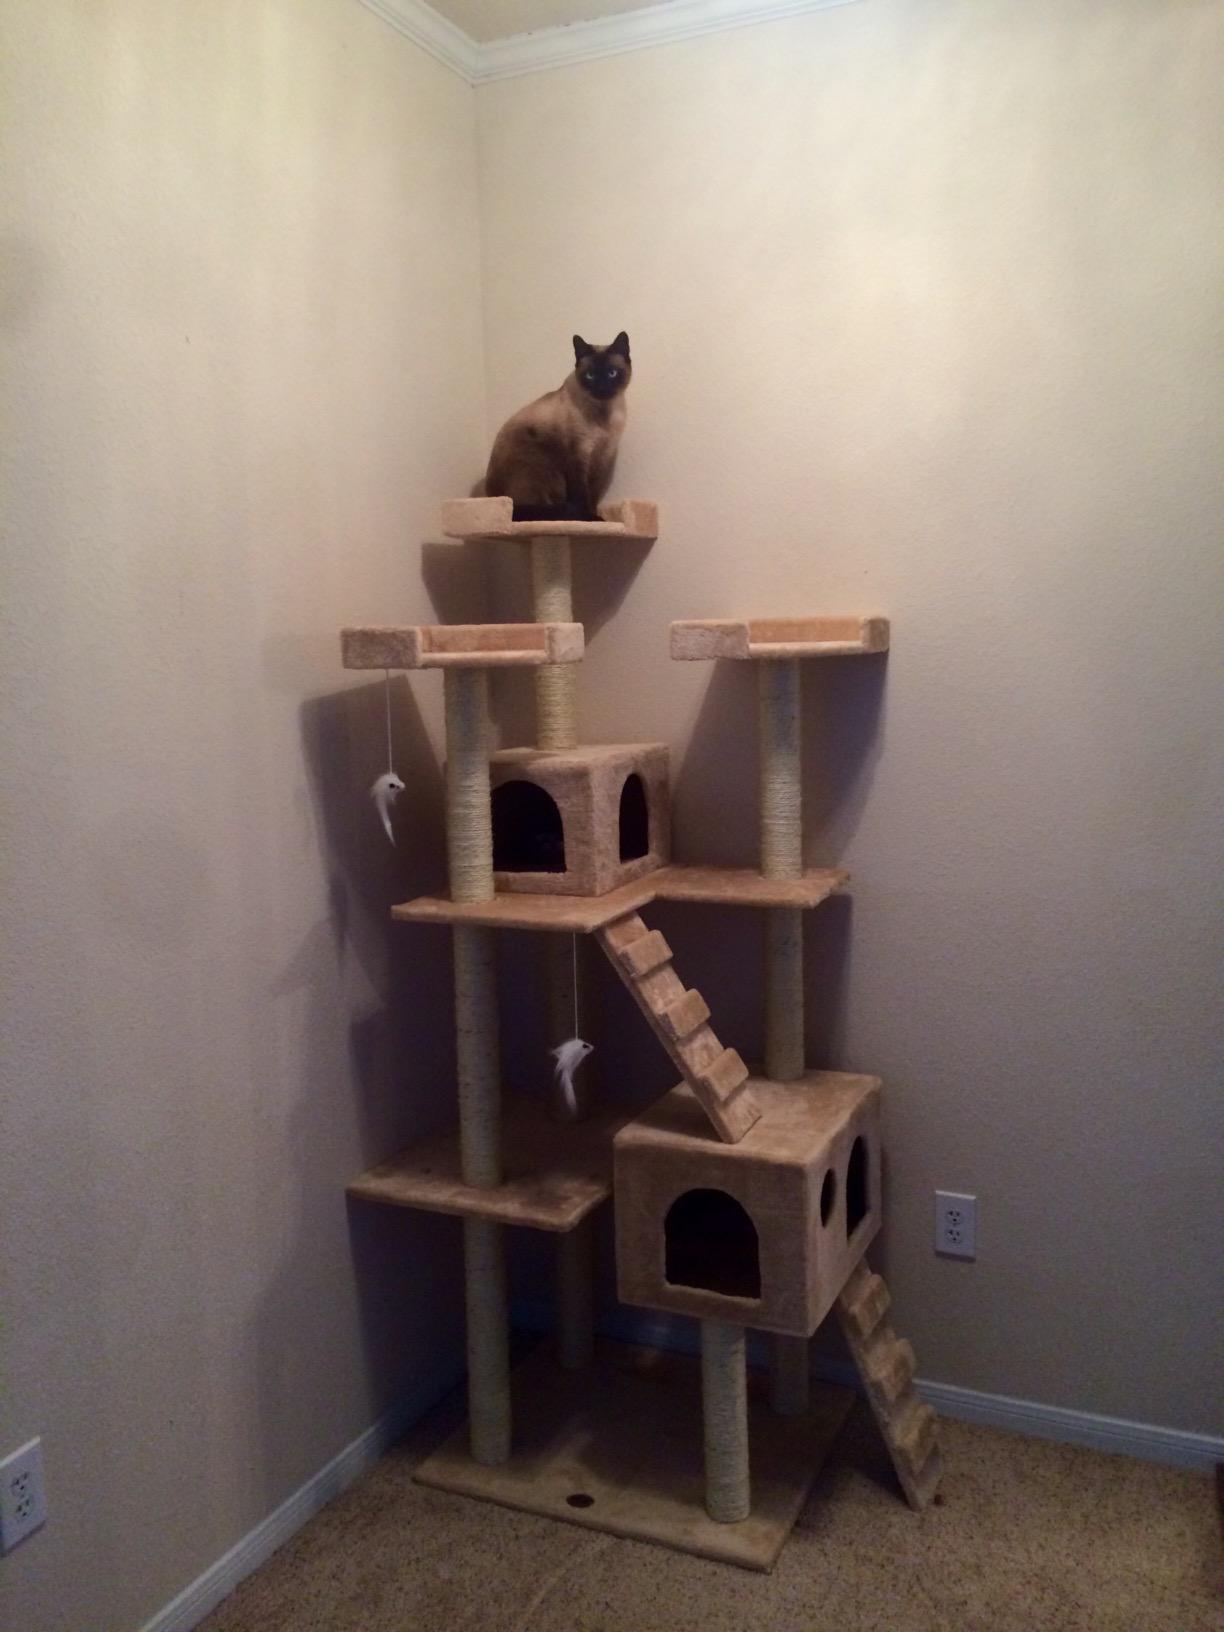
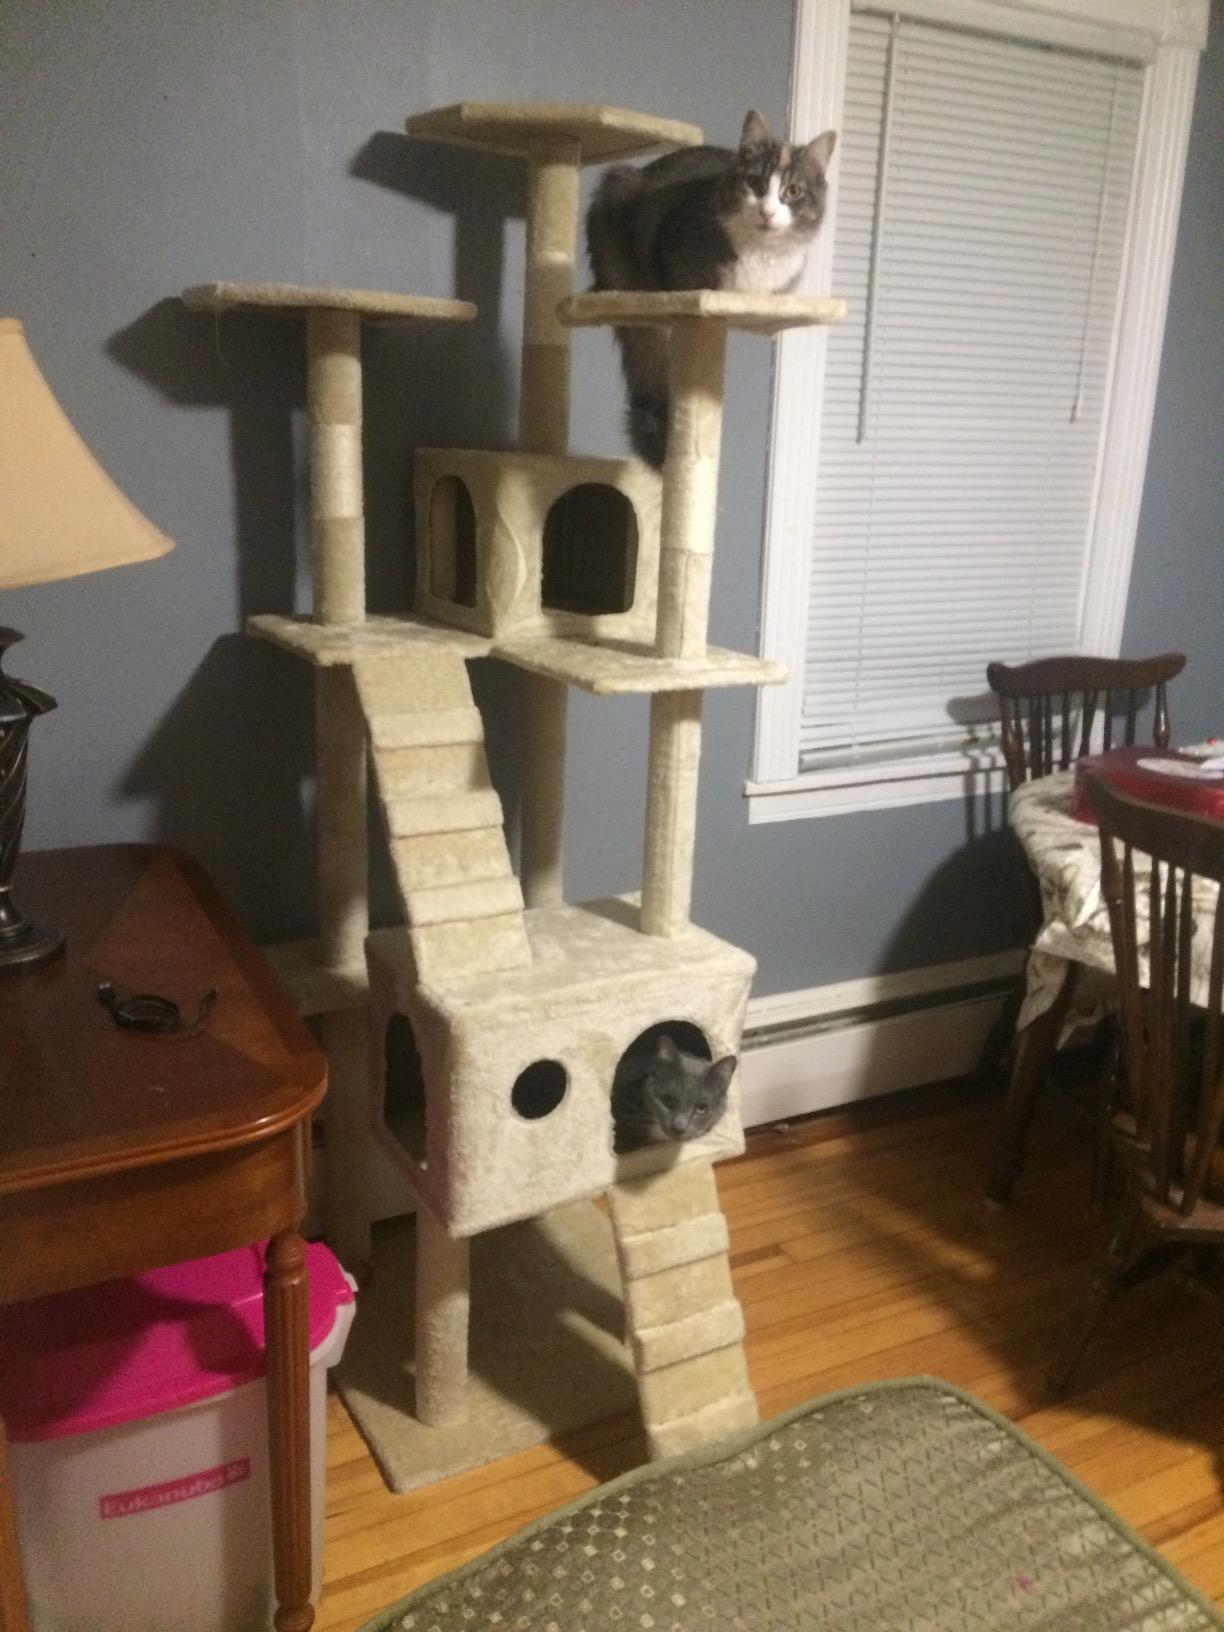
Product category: items_cat tree
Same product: yes